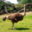
Label: bird